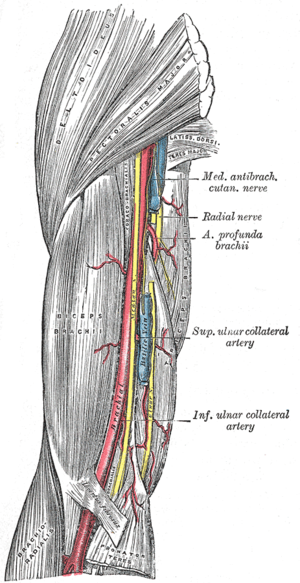
Les artères brachiales ou humérales sont des artères systémiques situées dans chacun des deux bras et amenant du sang oxygéné vers les avant-bras. On compte une artère brachiale de chaque côté. Chaque artère brachiale est issue de l'artère axillaire correspondante juste sous le rebord du muscle petit pectoral. Chacune se dirige vers le coude et se divise en artère radiale et artère ulnaire, en avant de l'articulation entre l'humérus et l'ulna.
En anatomie, le bras est la partie du membre supérieur humain comprise entre l'épaule et le coude. Dans le langage courant, le terme « bras » peut référer au membre supérieur dans sa totalité.